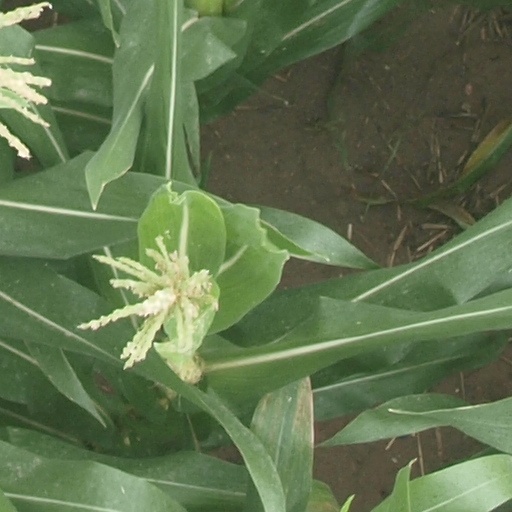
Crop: maize; corn